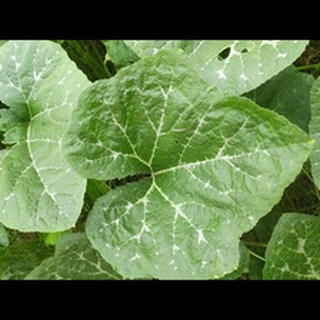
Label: pumpkin_bacterial_leaf_spot